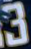
Number: 3